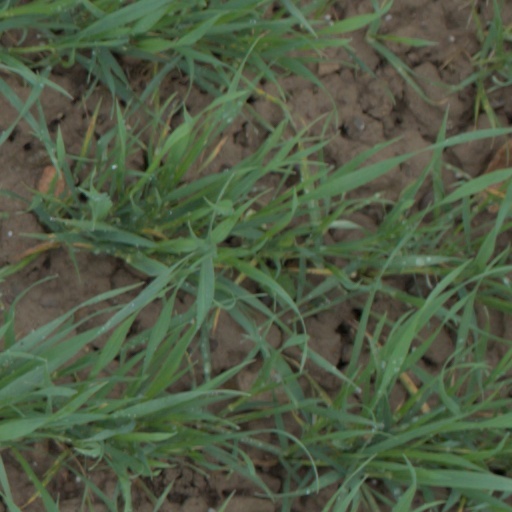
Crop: wheat